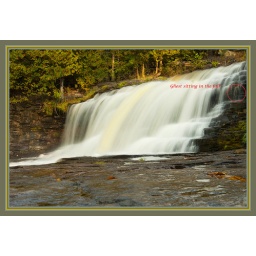
Nikon D300Picture of a ghost sitting in the water fall in Chazy river, Mooer Forks, N.Y.